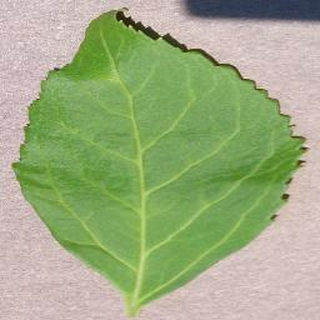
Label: healthy_cherry